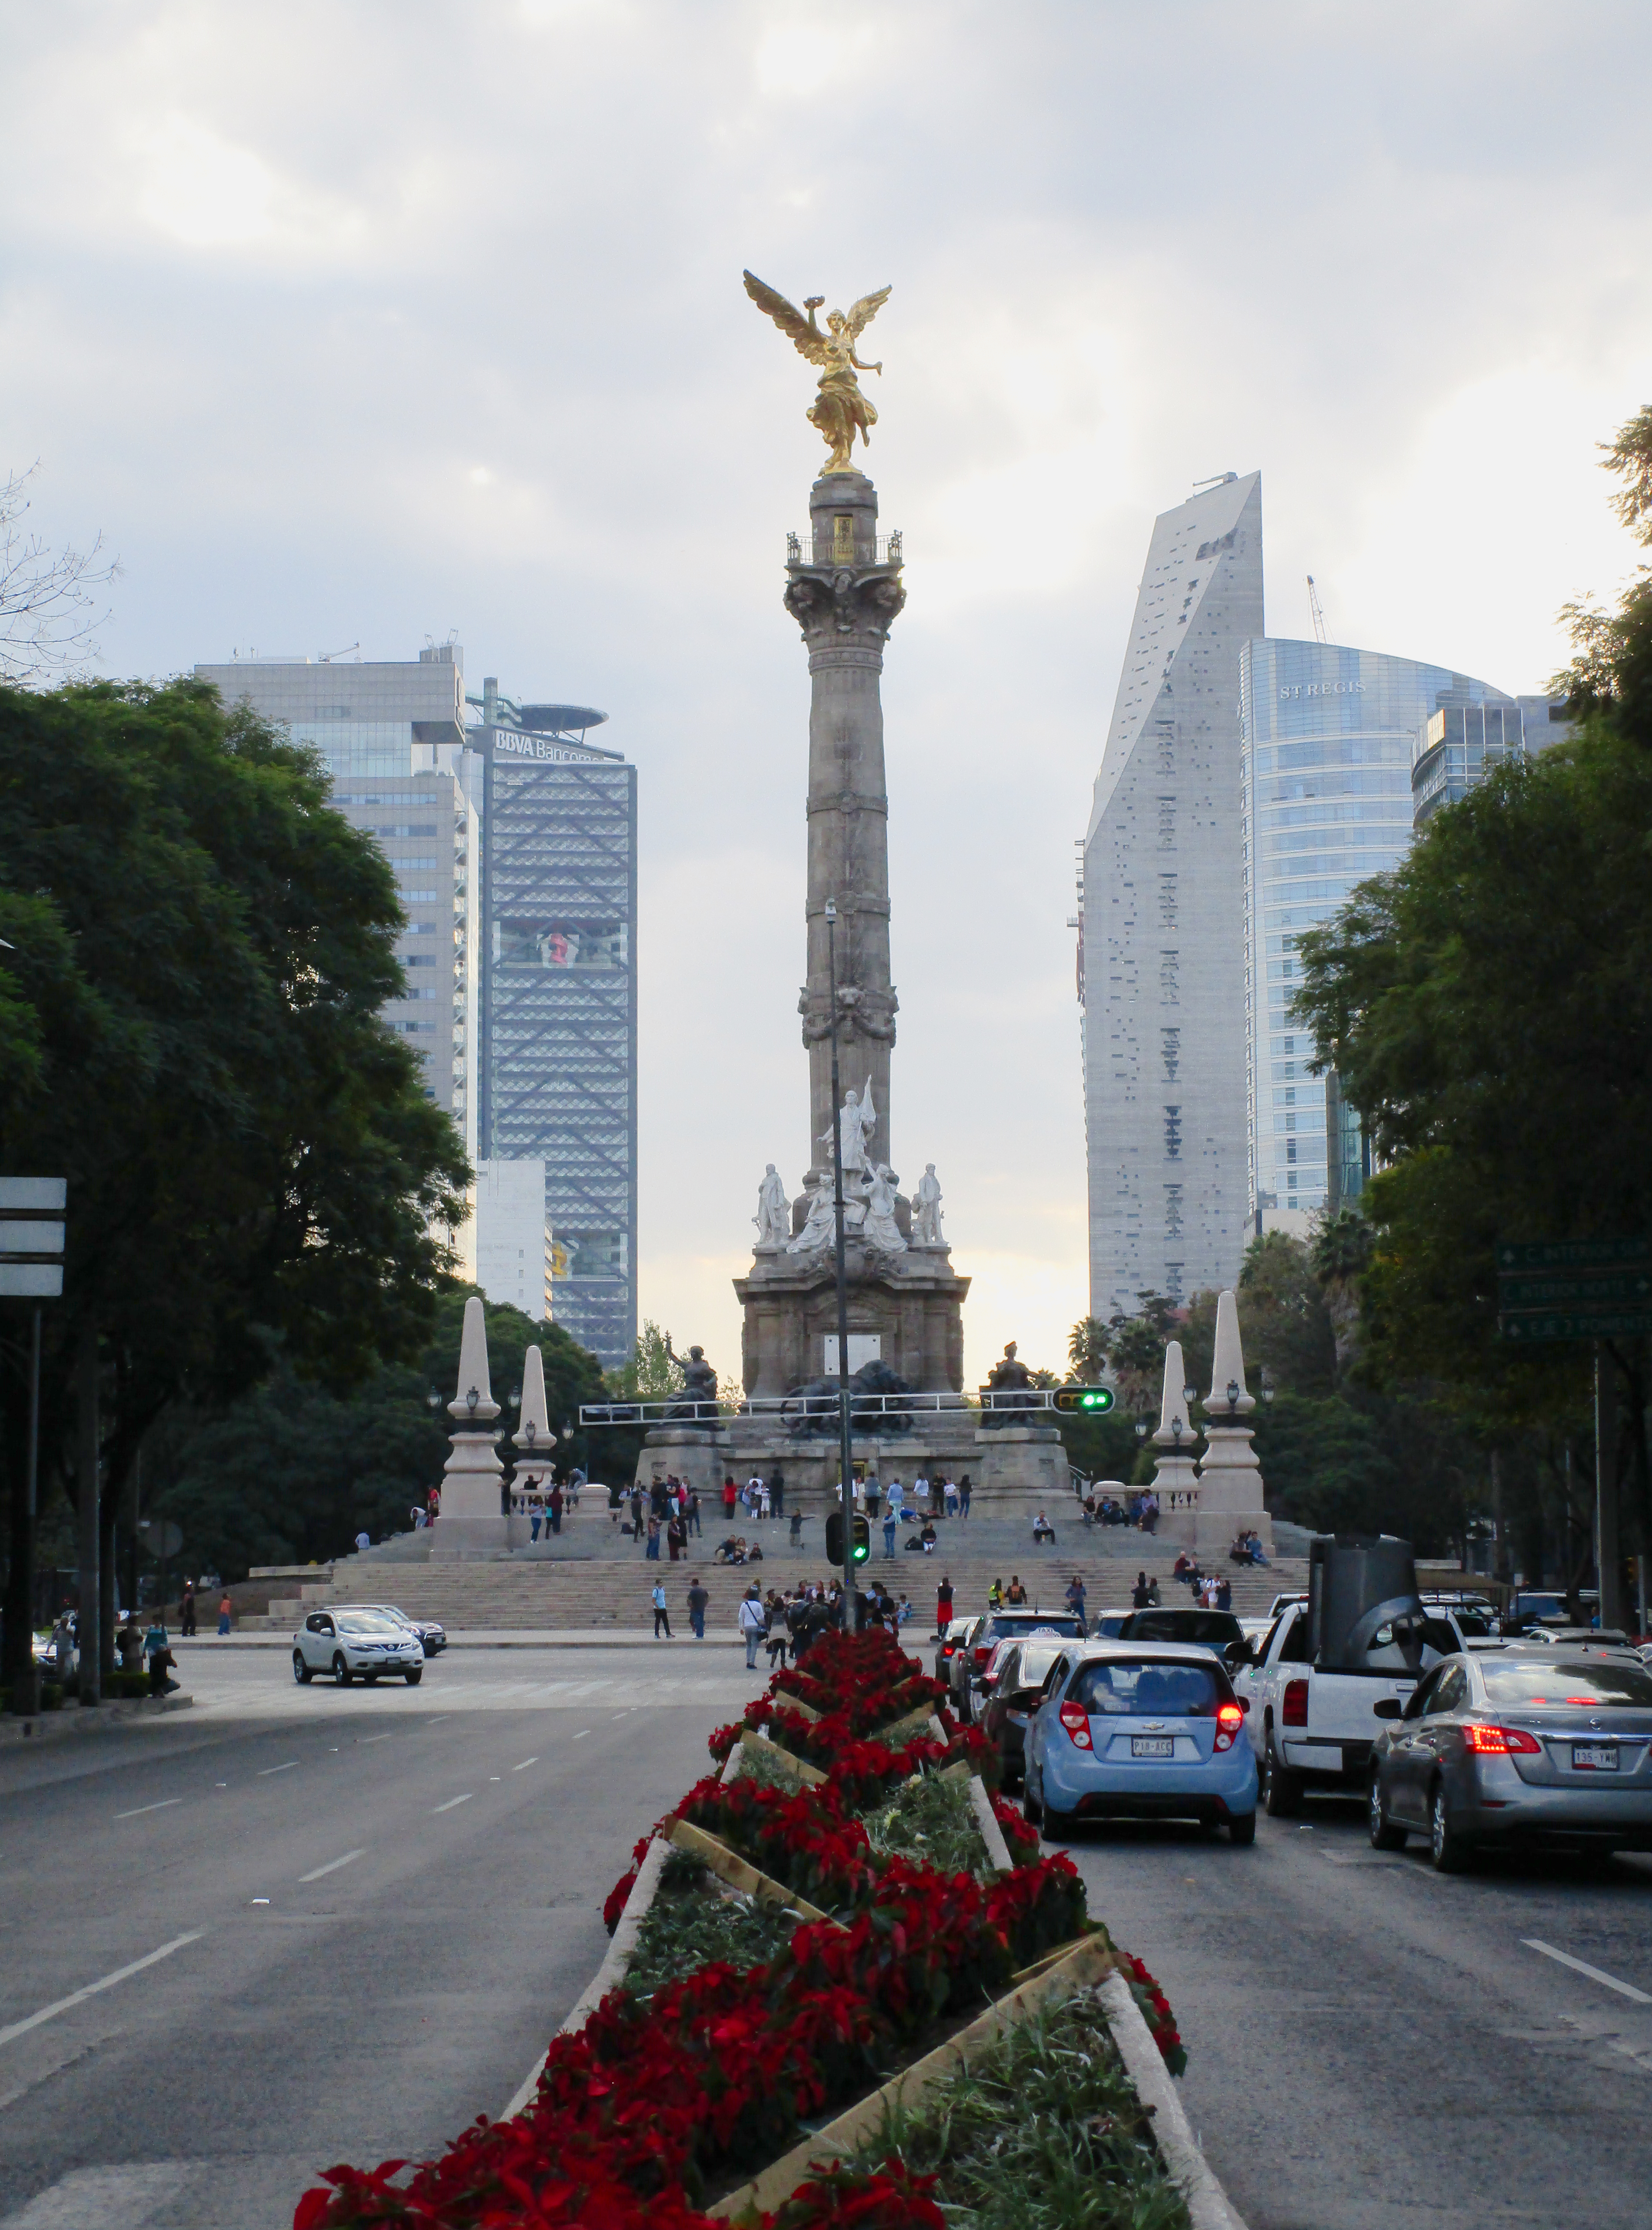
monument, sculpture, avenue, independence, victory, mexico, city, history, landmark, metropolitan area, urban area, metropolis, human settlement, daytime, tower, architecture, statue, traffic, skyscraper, tree, street, downtown, thoroughfare, tower block, memorial, building, road, national historic landmark, tourism, cityscape, town square, plant, urban design, mixed use, travel, plaza